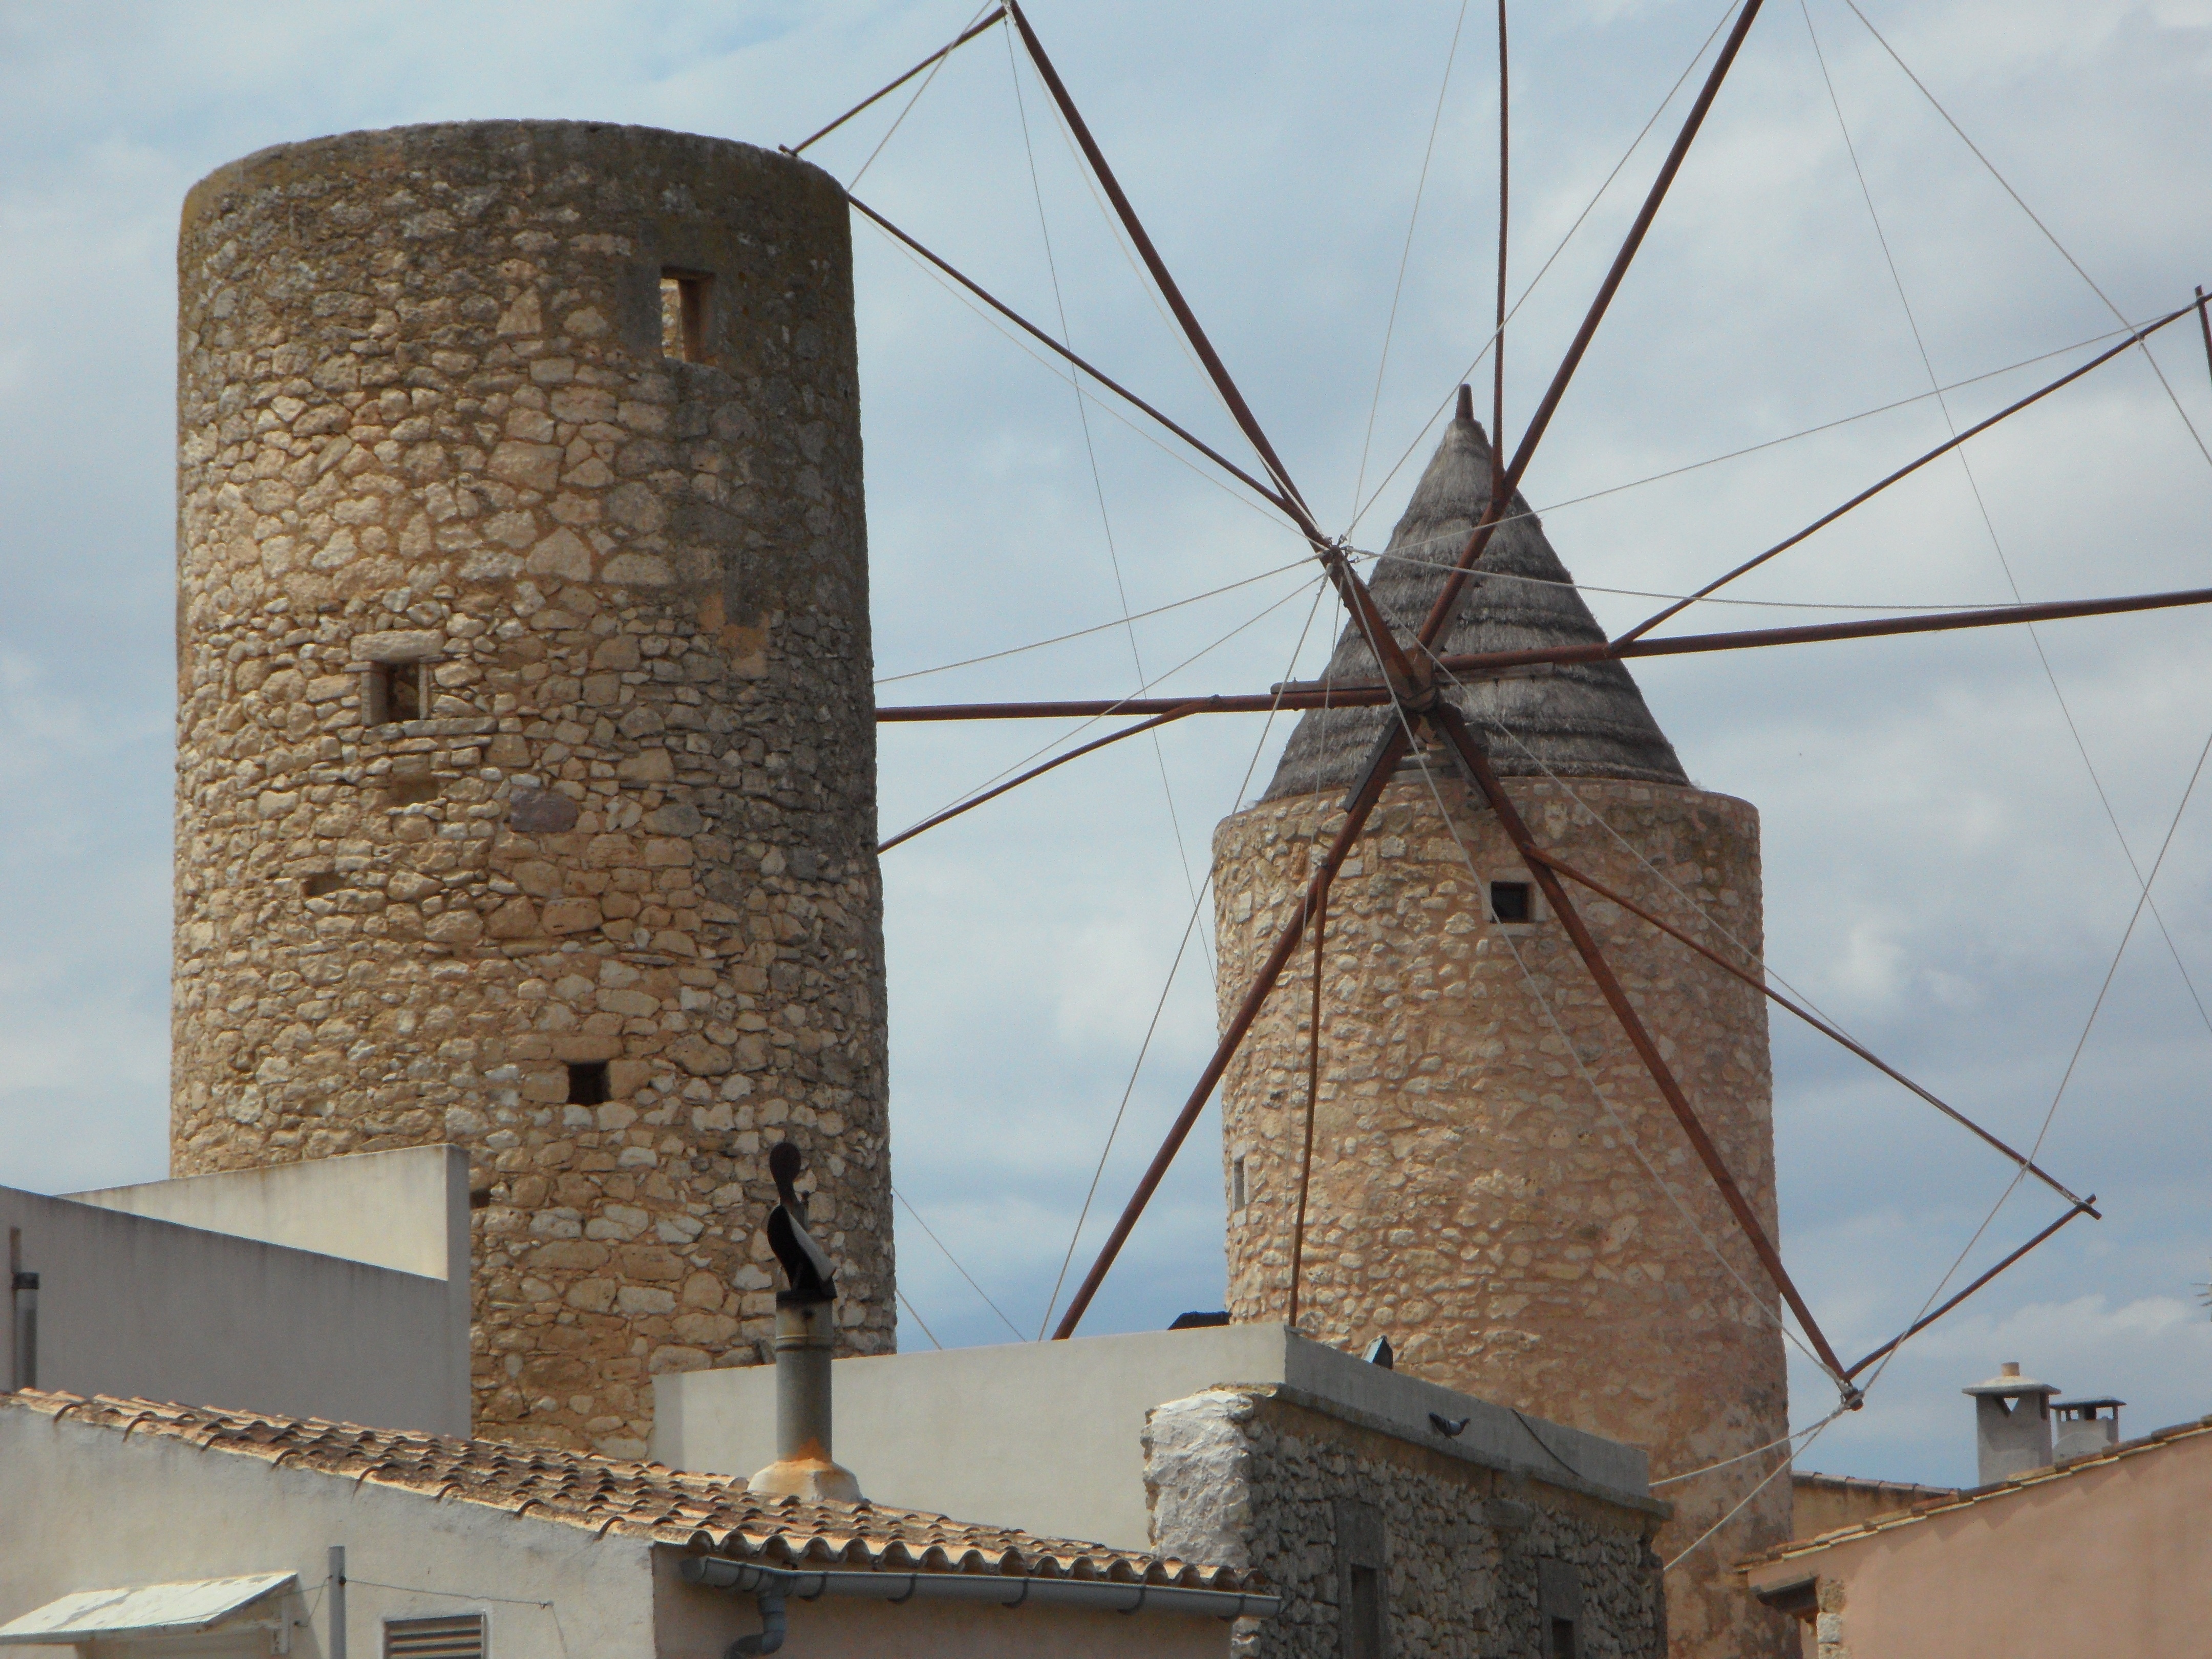
wing, sky, windmill, building, old, mediterranean, tower, landmark, two, wind energy, mill, steeple, mallorca, historically, stony, old mill, linkage